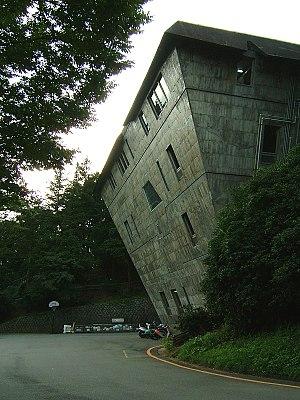
Takamasa Yoshizaka, 13 février 1917—17 décembre 1980, nom de famille également romanisé Yosizaka, est un architecte japonais ancien président de l'Institut d'architecture du Japon et alpiniste chevronné.